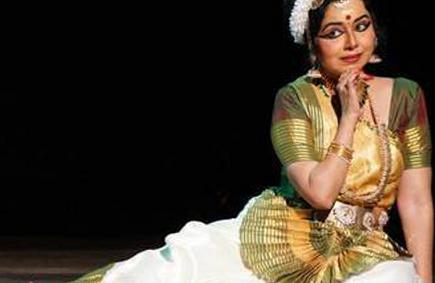
Dance form: mohiniyattam